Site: brandenburg
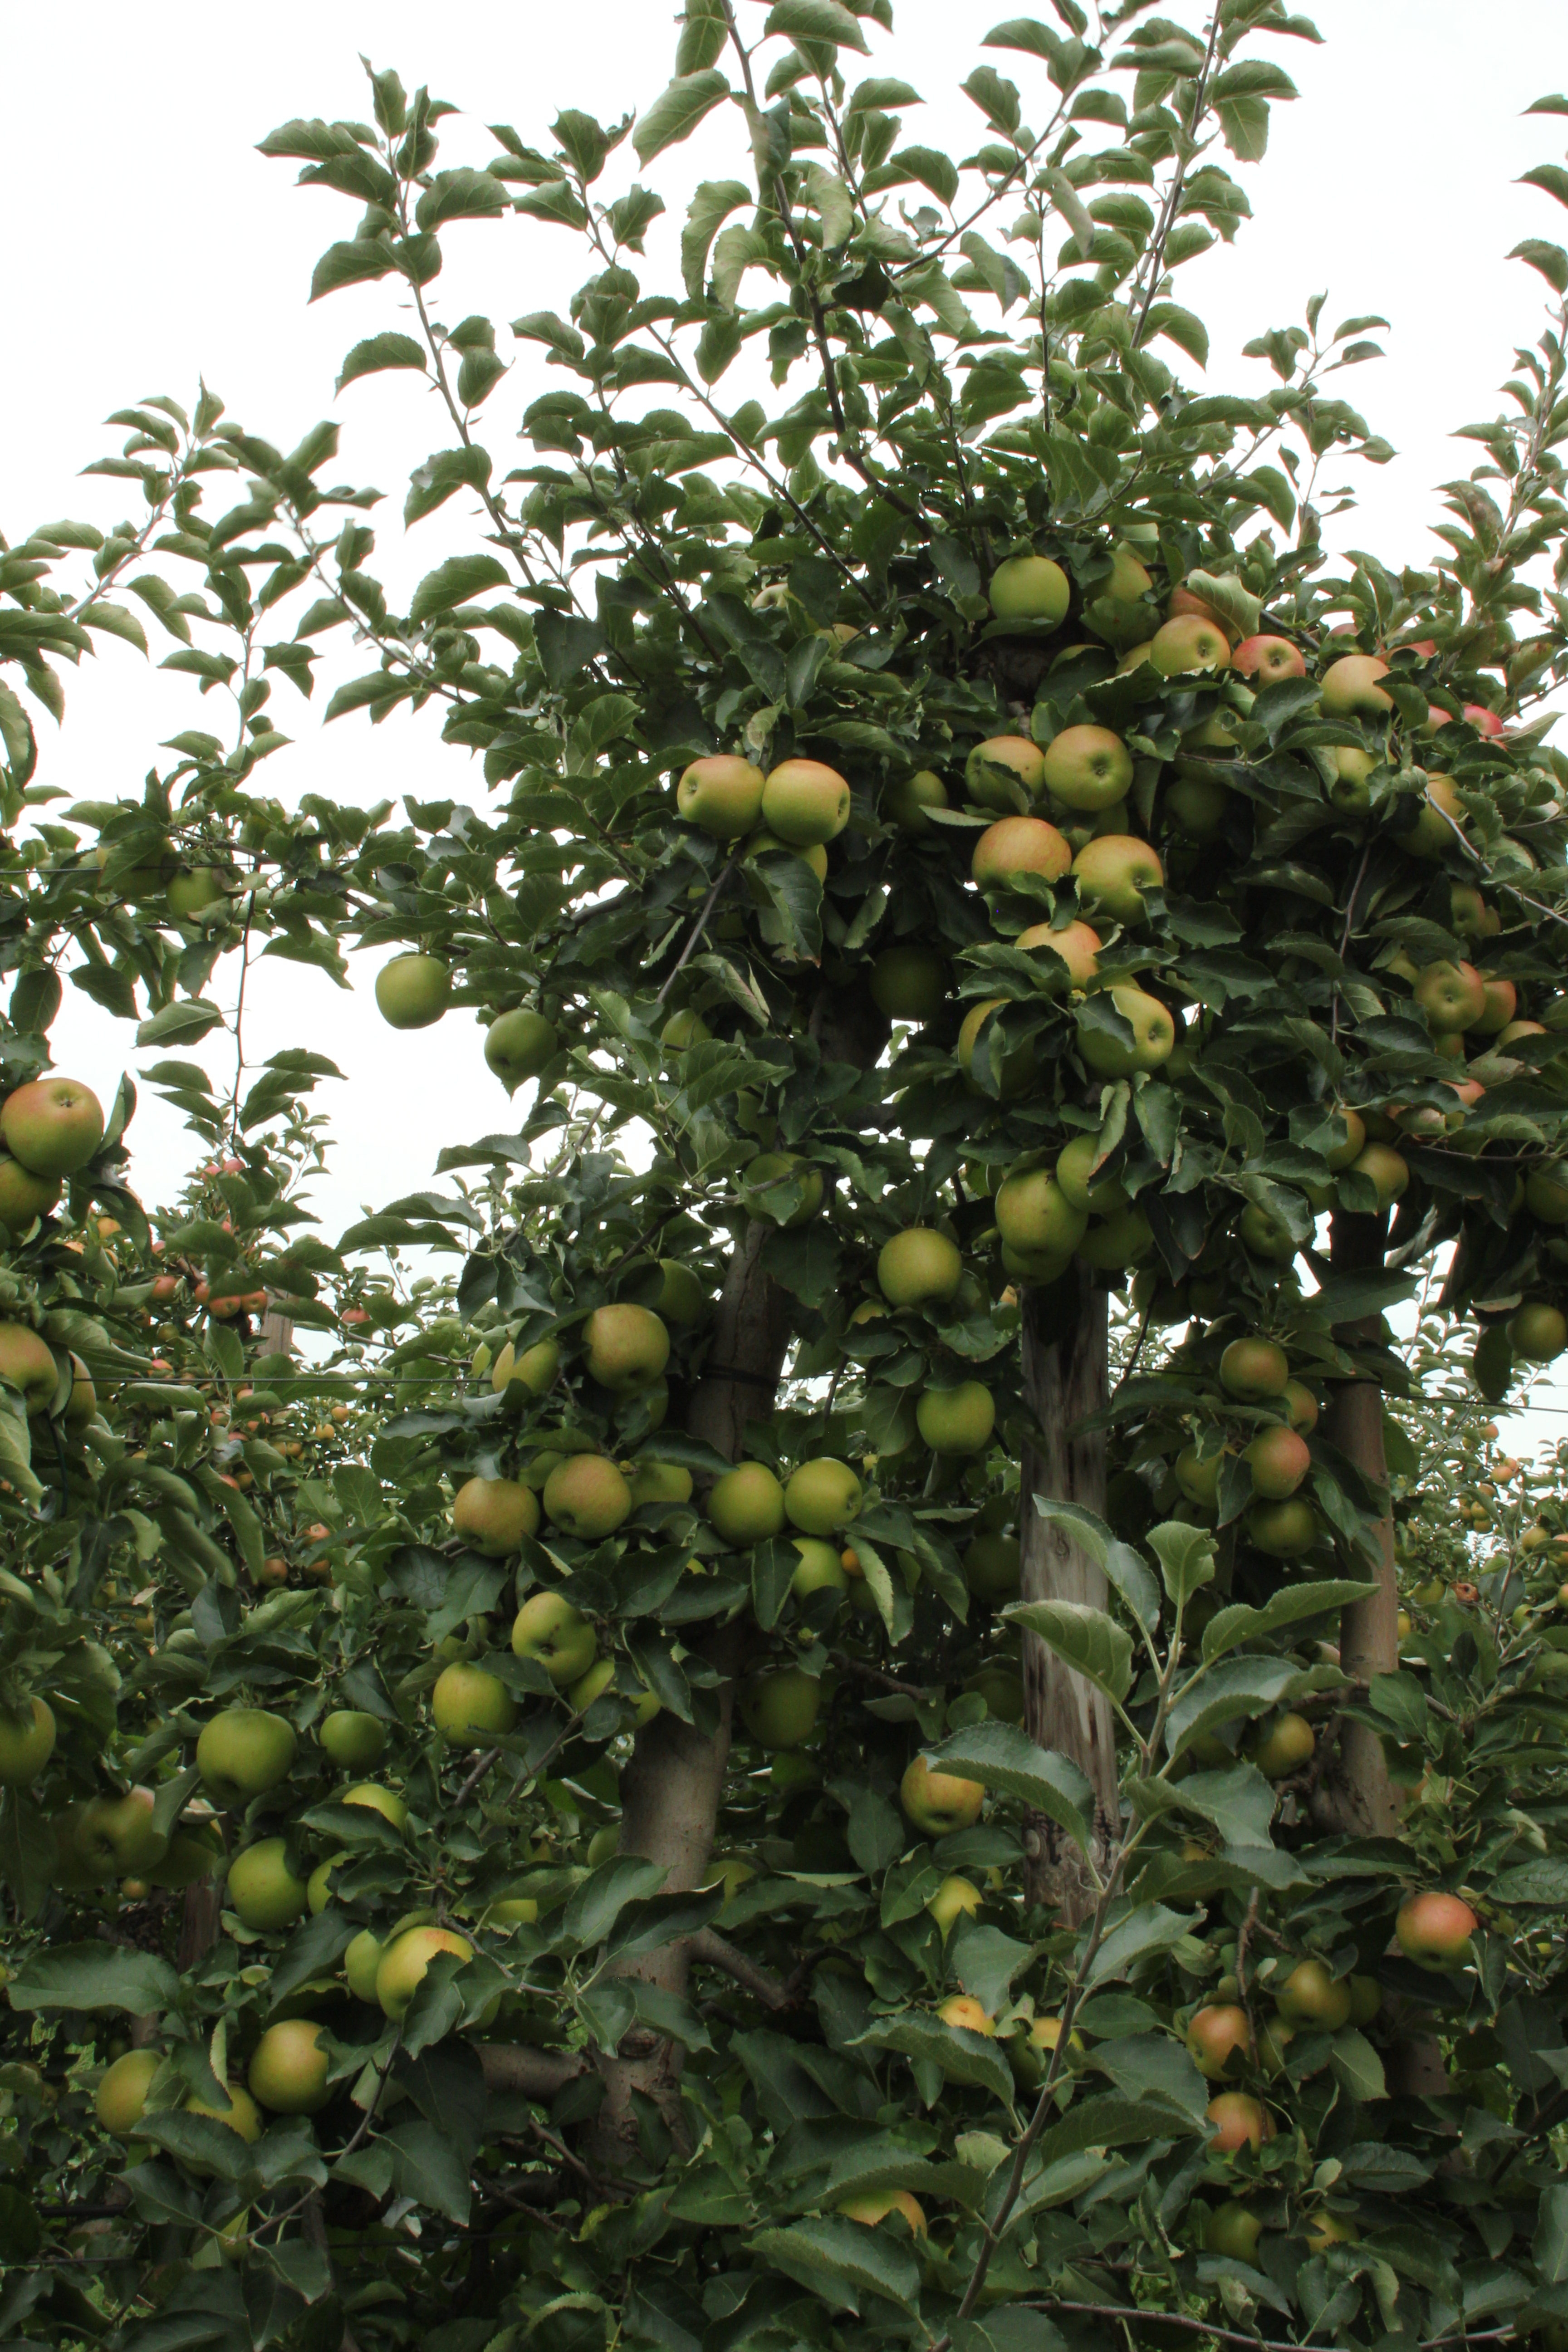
Growth stage (BBCH 87): Maturity of fruit and seed